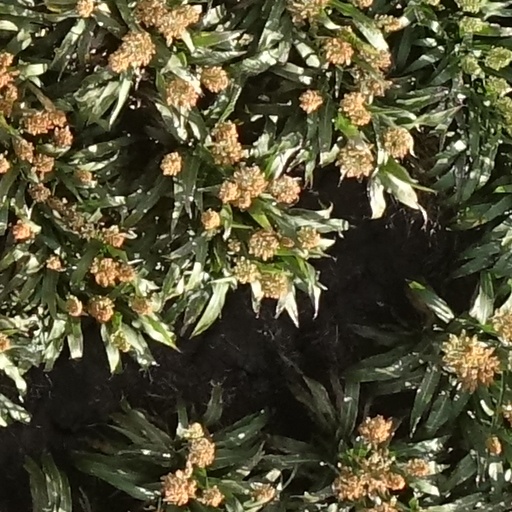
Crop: sorghum